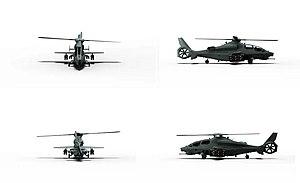
Le Bell 360 Invictus est un projet d'hélicoptère américain destiné à répondre aux exigences de l'armée américaine dans le cadre du programme Future Attack Reconnaissance Aircraft.